Tim Teufel

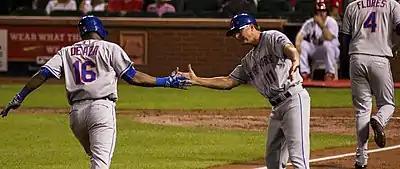
Teufel with the Mets in 2016.

, or The Ultimate Mets Database, or Tim Teufel - Baseballbiography.com